Waldenburg railway

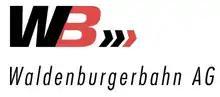
Logo of Waldenburgerbahn AG, which operated the line until 2016

A concession was granted by the canton of Basel-Landschaft on 18 June 1871 for the construction of a narrow gauge railway from Liestal to Waldenburg and eventually further to Langenbruck. In 1873, the concession was altered to give the Swiss Central Railway the commission to build the railway. For financial reasons in 1876 the Swiss Central Railway requested a deadline extension. On 25 November 1879, the Waldenburgerbahn was founded as a separate company and took over the concession for the railway from Liestal to Waldenburg.